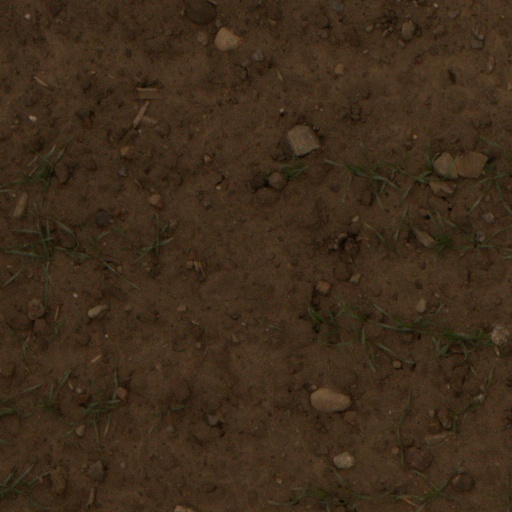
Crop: wheat